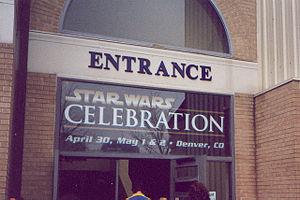
Star Wars Celebration est un rassemblement de fans afin de célébrer la sortie d'un film de la franchise Star Wars. Il commence en 1999, lorsque Lucasfilm tient la Star Wars Celebration à Denver, dans l'État du Colorado, pour célébrer la sortie prochaine de Star Wars, épisode I : La Menace fantôme.